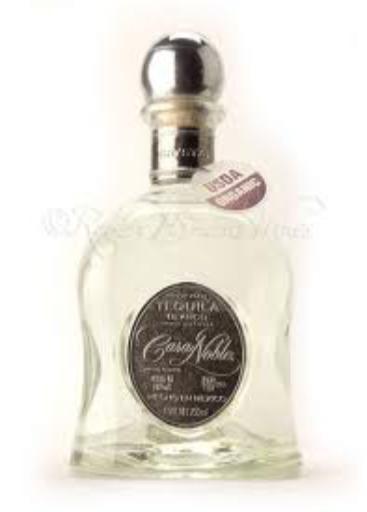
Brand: Casa Noble
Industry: Food